Self-supply of water and sanitation

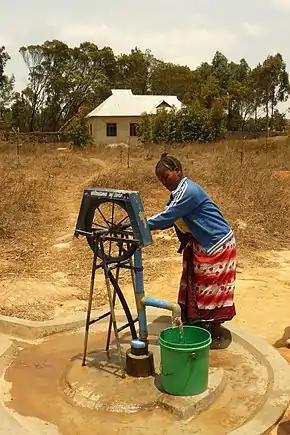
A person using a rope pump in rural Tanzania to obtain groundwater from a well

Self-supply of water and sanitation (also called household-led water supply or individual supply) refers to an approach of incremental improvements to water and sanitation services, which are mainly financed by the user. People around the world have been using this approach over centuries to incrementally upgrade their water and sanitation services. The approach does not refer to a specific technology or type of water source or sanitation service although it does have to be feasible to use and construct at a low cost and mostly using tools locally available. The approach is rather about an incremental improvement of these services. It is a market-based approach and commonly does not involve product subsidies.